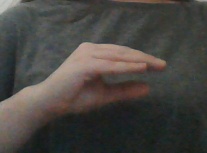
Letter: jeem